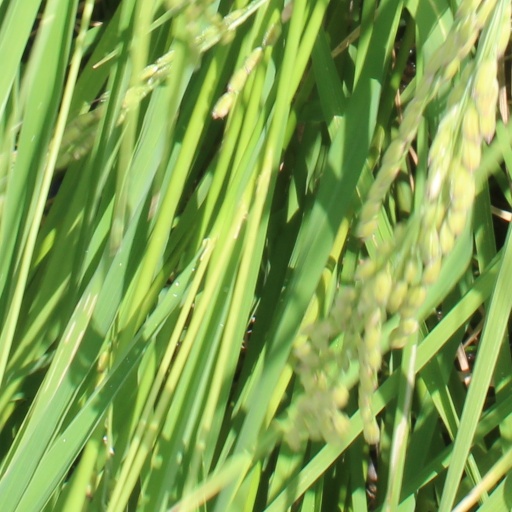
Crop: rice